Ella Cinders (film)

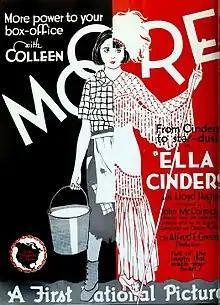
Theatrical release poster

Ella Cinders is a 1926 American silent comedy film directed by Alfred E. Green, starring Colleen Moore, produced by her husband John McCormick, and featuring Moore's recurring co-star (five films in three years), Lloyd Hughes. The film is based on the syndicated comic strip of the same name by William M. Conselman and Charles Plumb, which in turn was based upon the millennia-old folk tale of Cinderella.